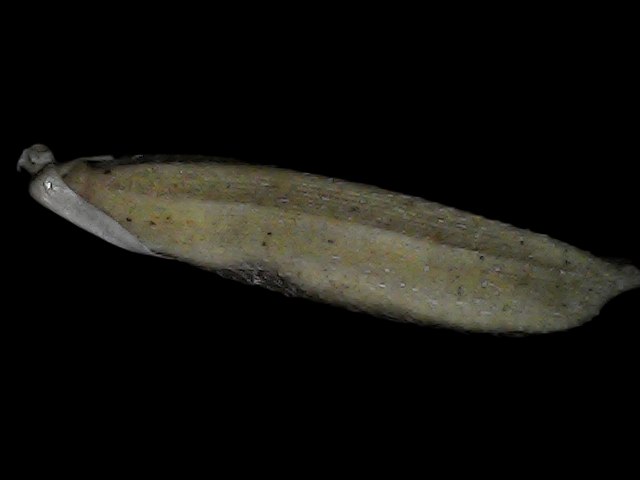
Rice variety: Bd87